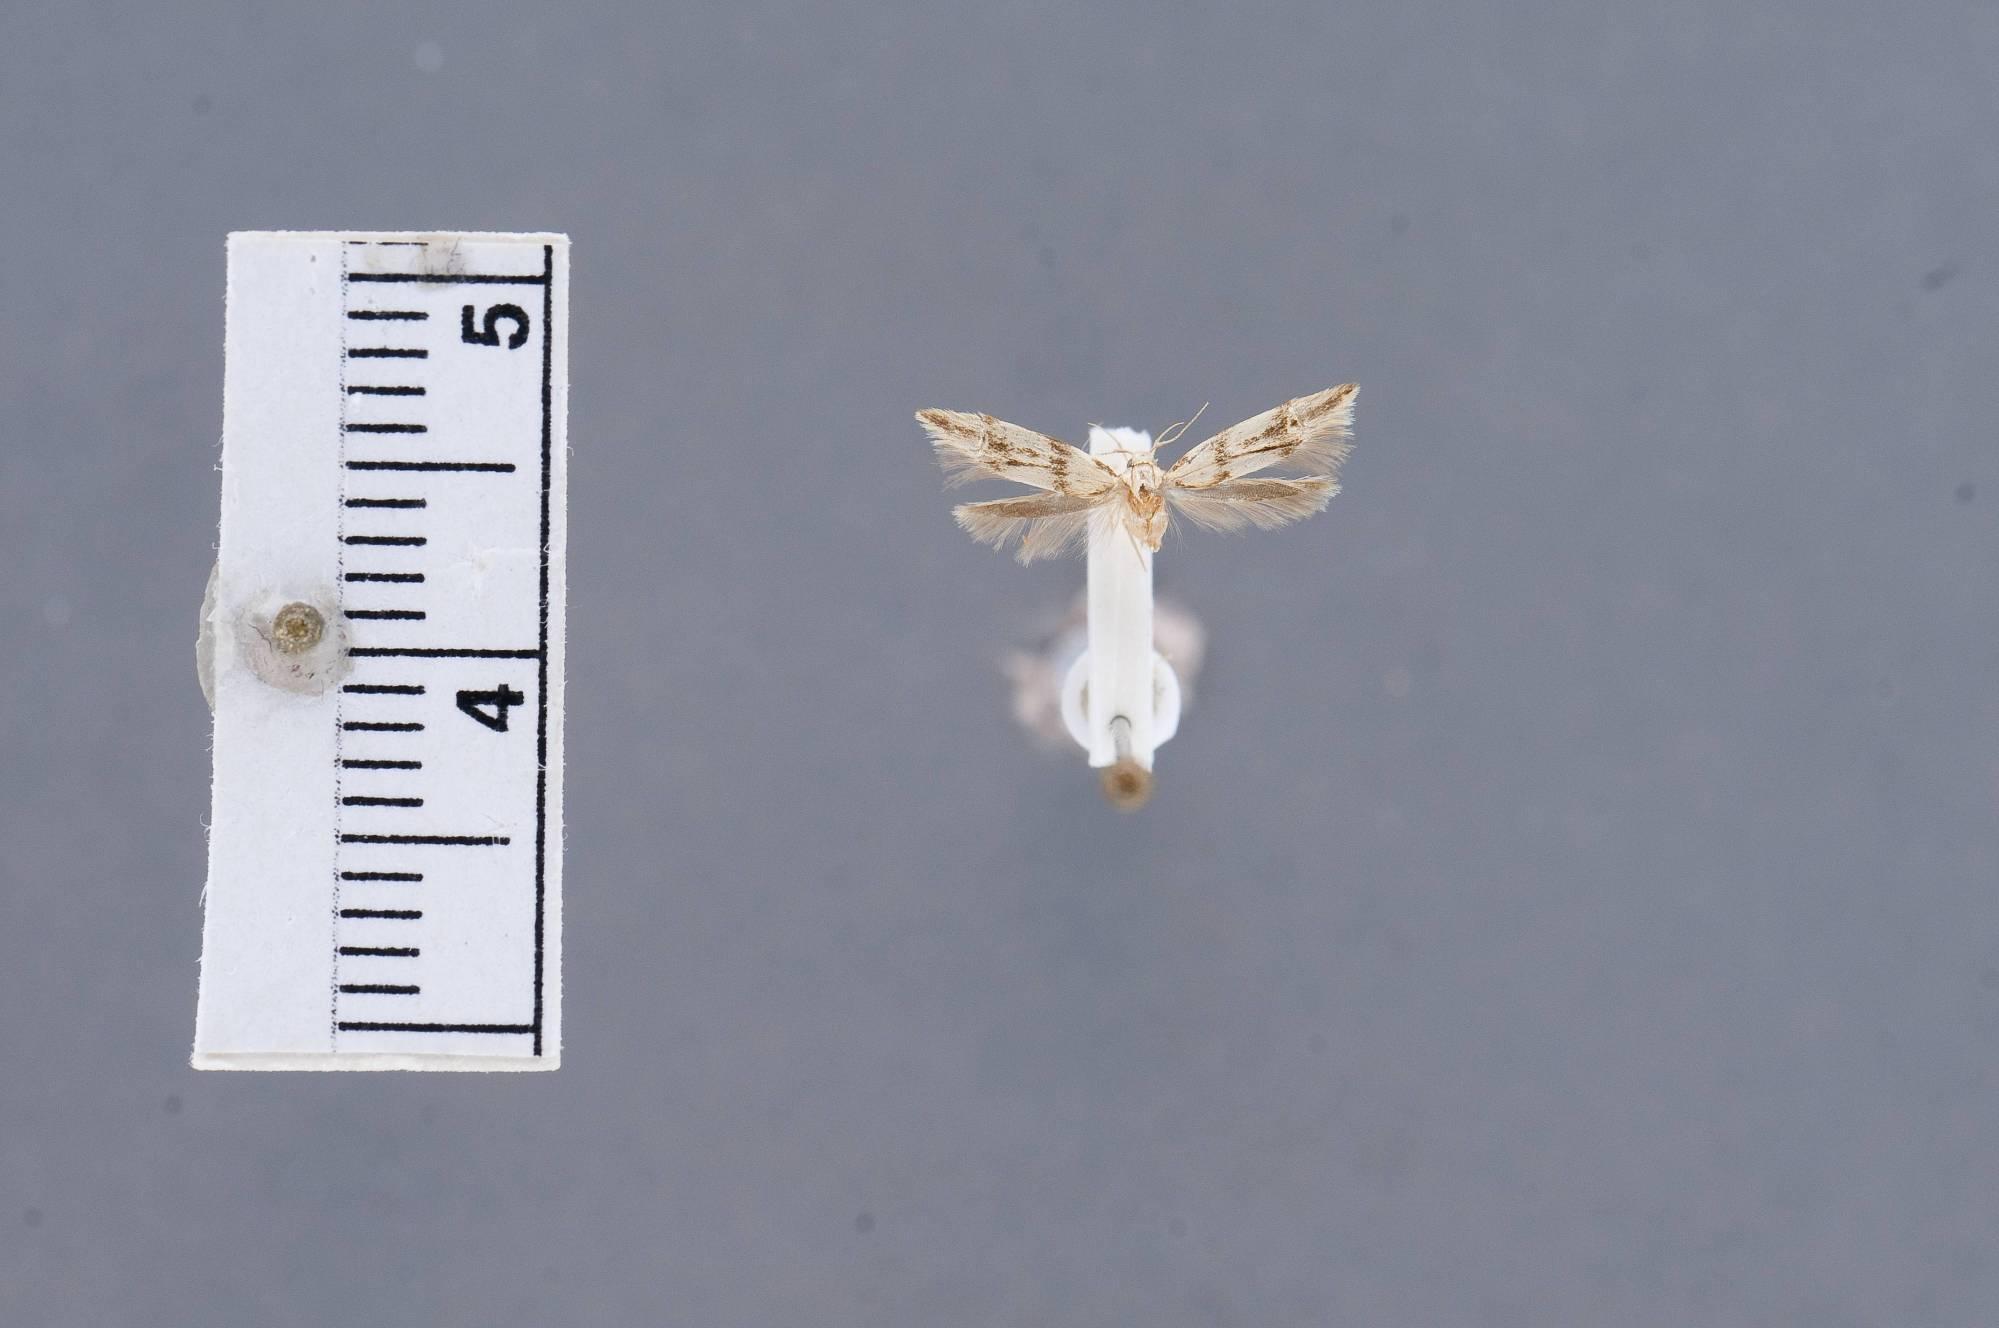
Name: Asymphorodes adynatus
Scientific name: Asymphorodes adynatus Clarke, 1986
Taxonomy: Animalia, Arthropoda, Insecta, Lepidoptera, Glossata, Cosmopterigidae, Cosmopteriginae
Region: J. F. Clarke
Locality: Hiva Oa, Mount Feani, Marquesas Islands, French Polynesia, France
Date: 1 Mar 1968